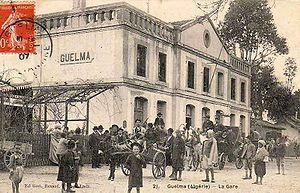
La période dite de l’Algérie française, ou de l’Algérie coloniale, va, dans l'histoire de l'Algérie, de 1830, avec la prise d'Alger, à 1962, avec l'indépendance du pays. Cette période est parfois aussi désignée, dans son ensemble, comme celle de la colonisation, de la présence ou de l'occupation française de l'Algérie.